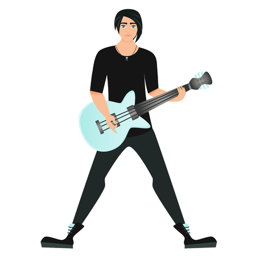
young male guitarist on a white background